Cape Verde patrol vessel Guardiao

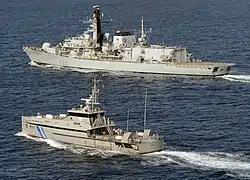
In the foreground, the Cape Verde Coast Guard patrol vessel "Guardião". Note the stern launching ramp for deploying and retrieving a pursuit boat, without first coming to a stop.

Guardiao is the Cape Verde Coast Guard's first patrol vessel based on the Damen Stan 5009 design.